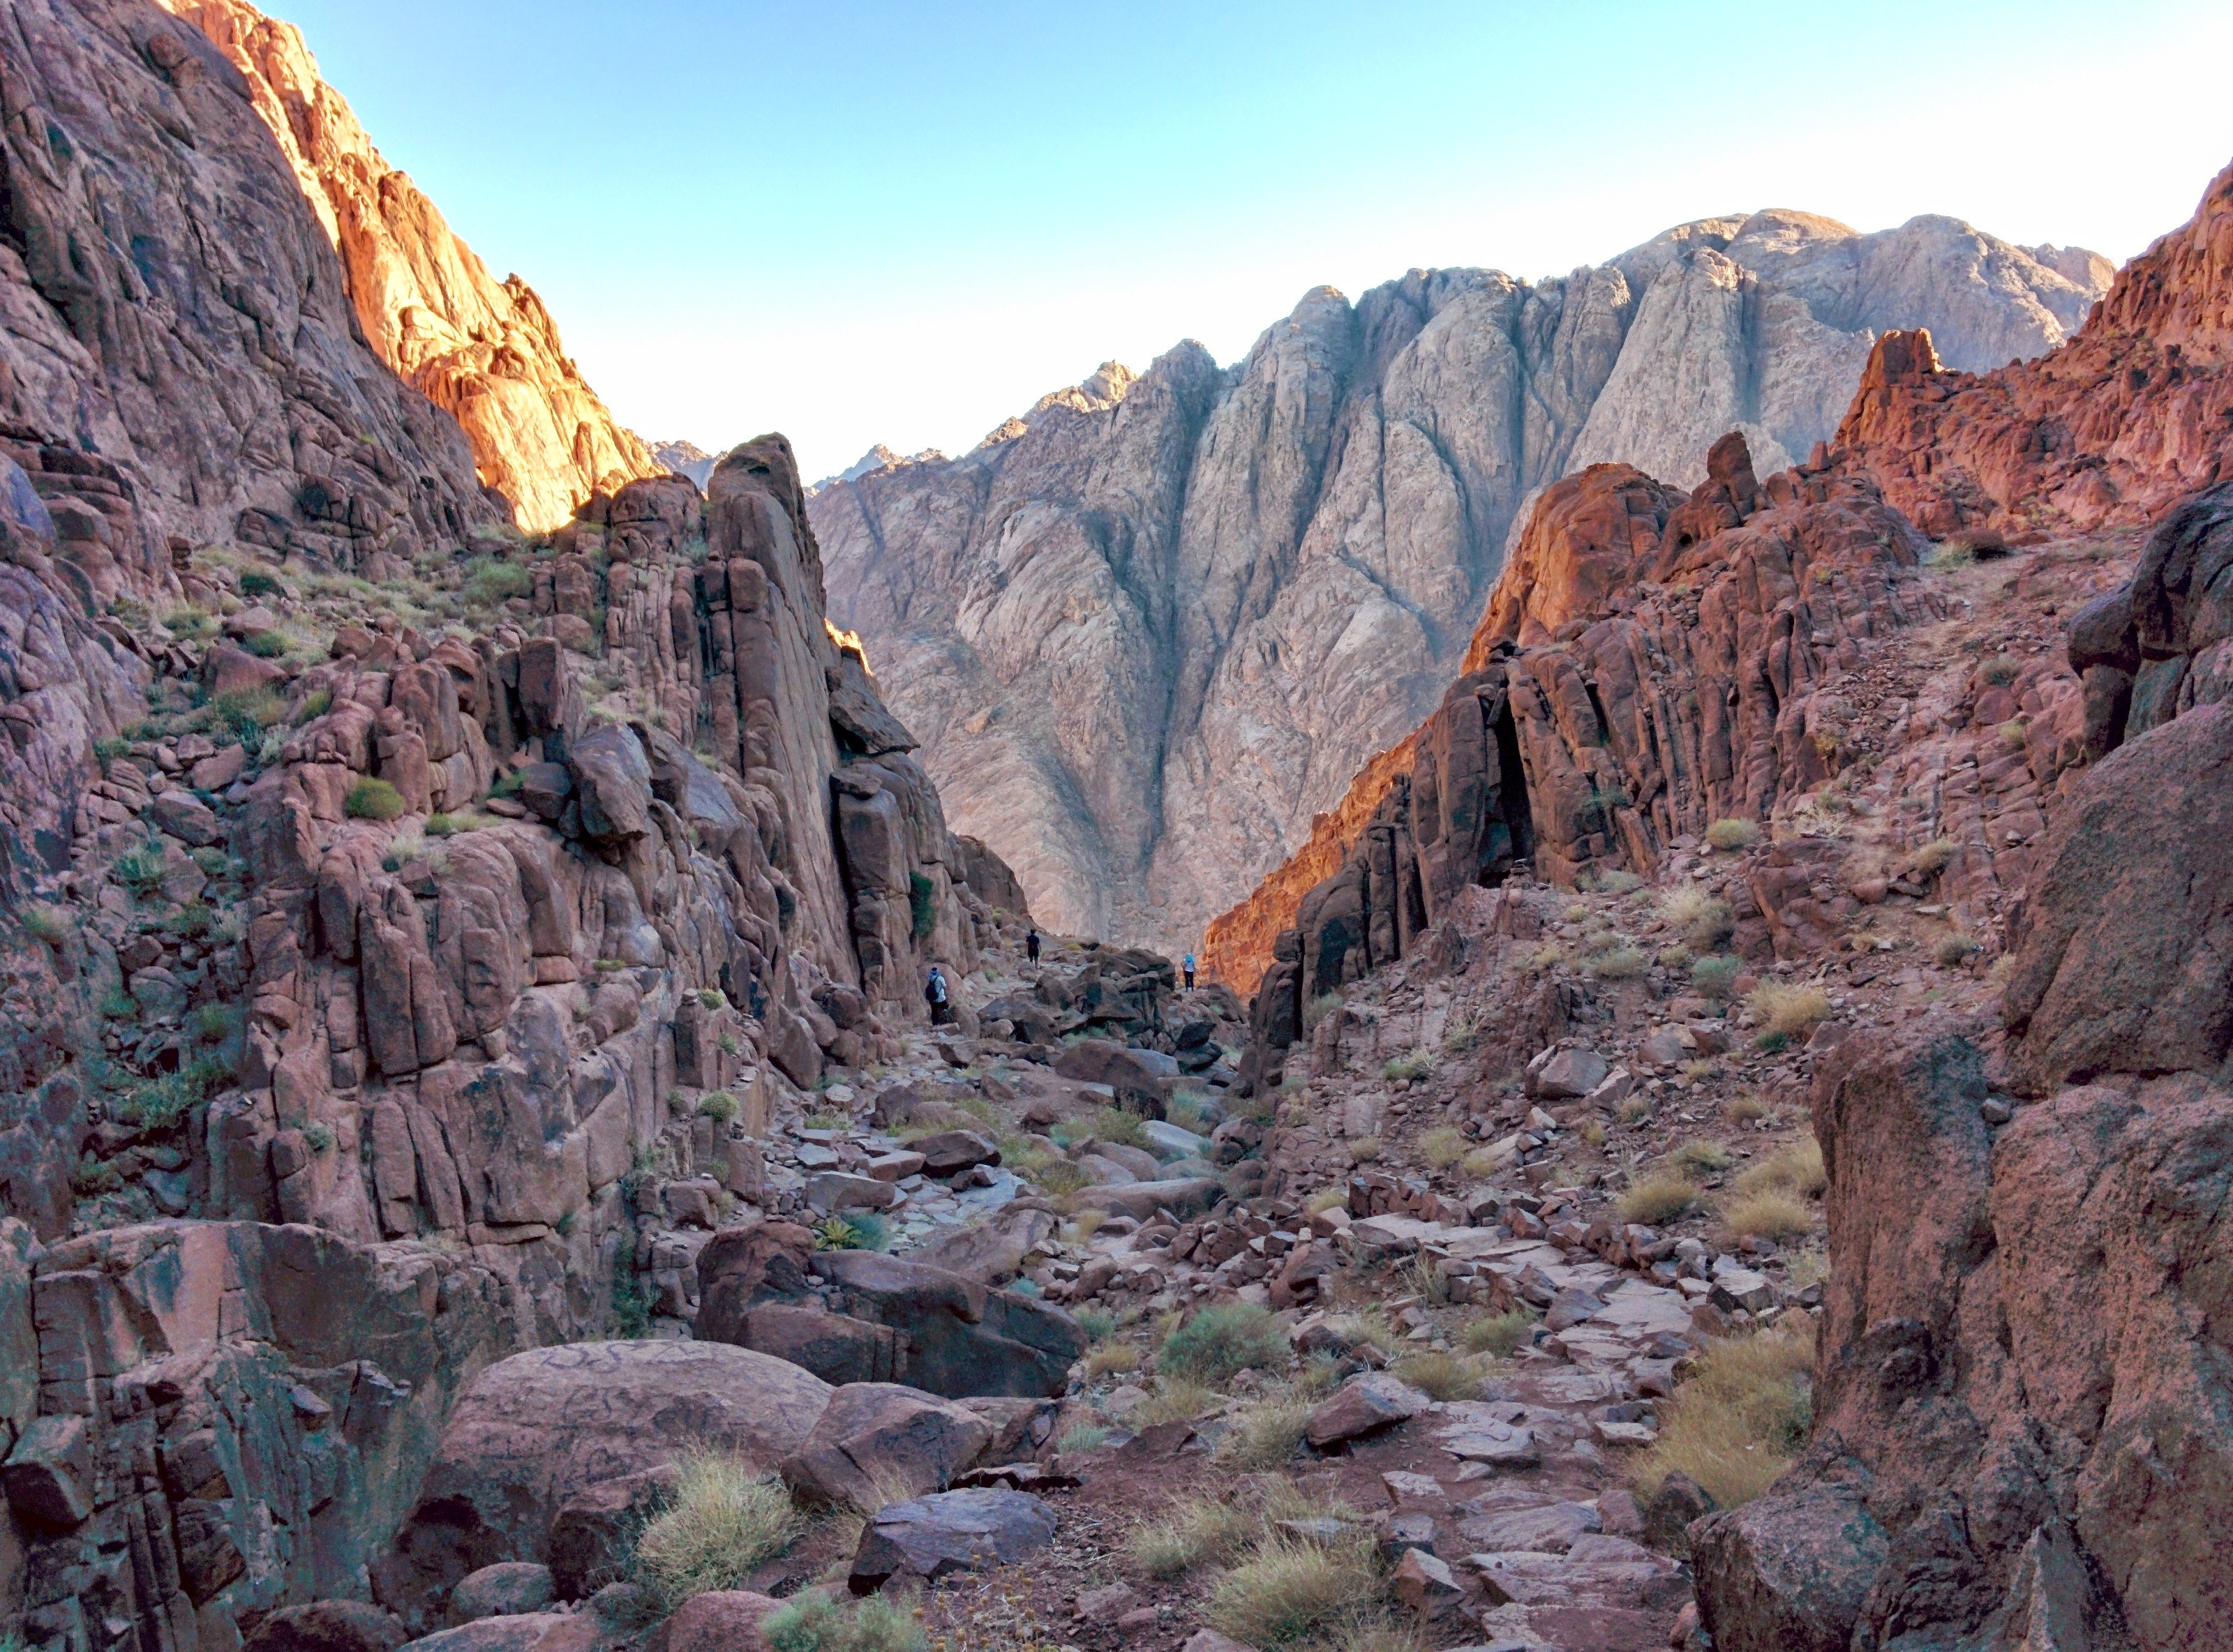
landscape, rock, wilderness, mountain, hiking, trail, desert, adventure, valley, mountain range, formation, park, canyon, terrain, national park, ridge, geology, badlands, ravine, plateau, wadi, landform, geographical feature, mountainous landforms